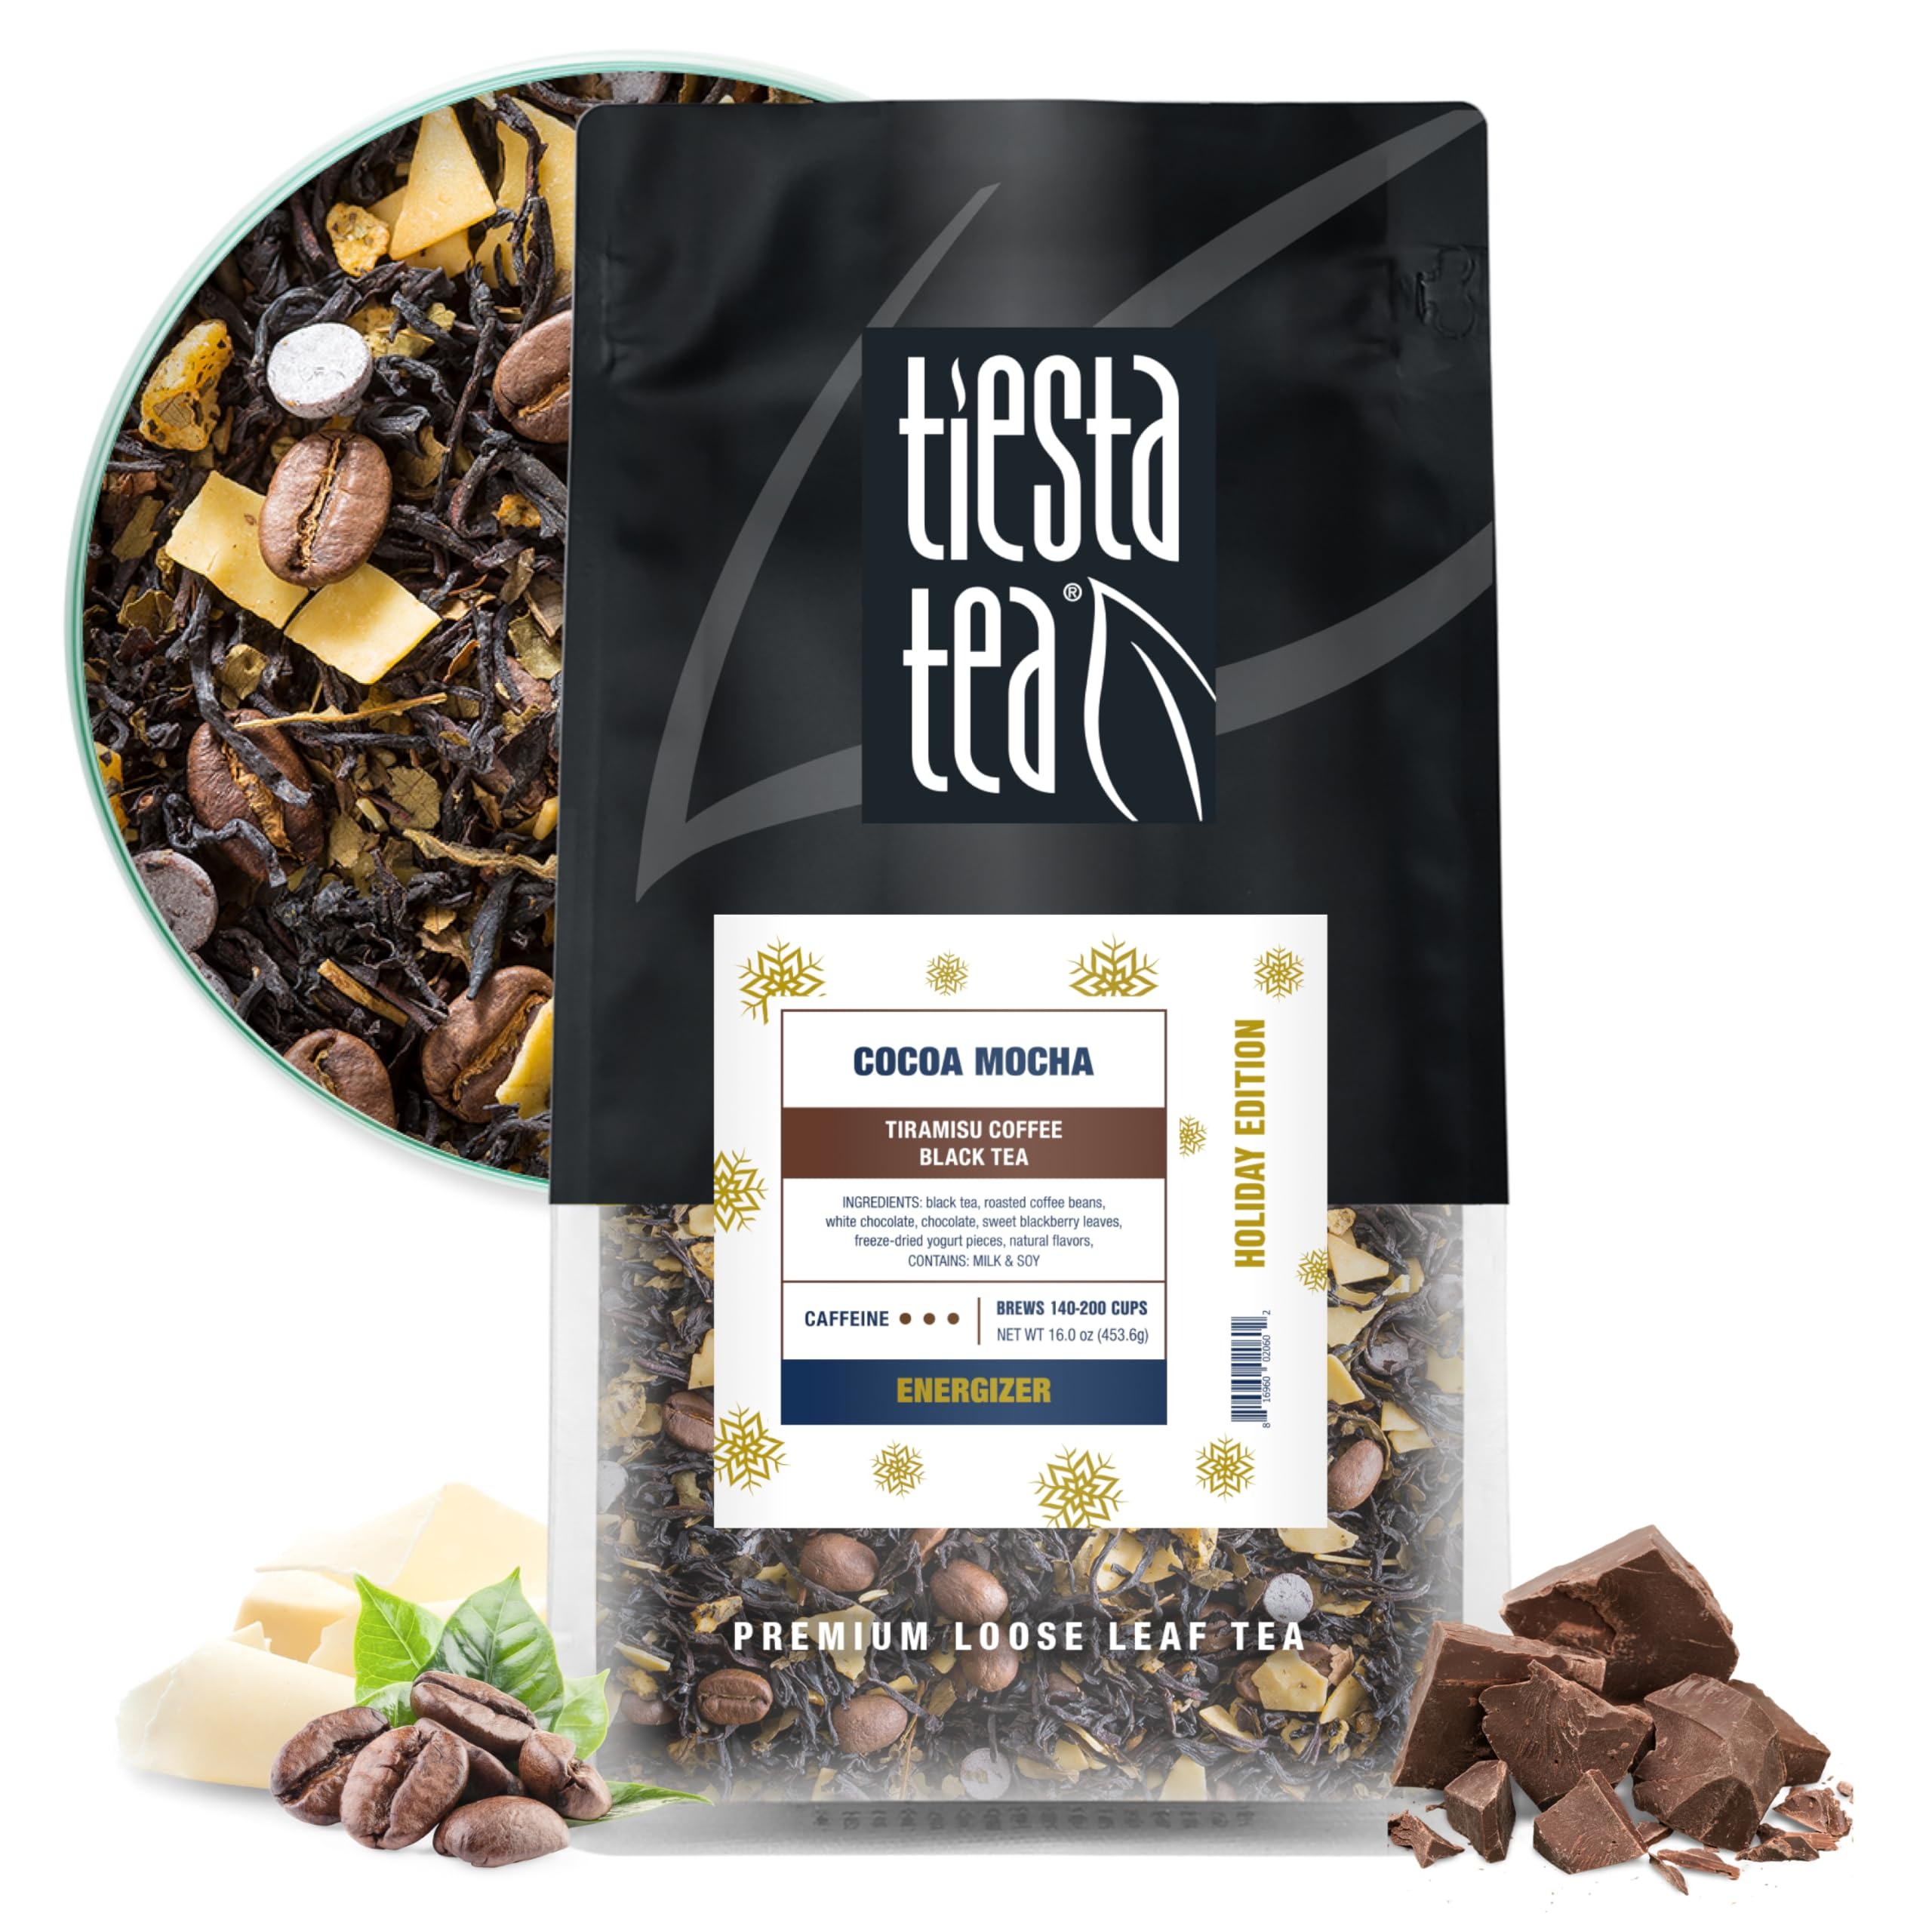
Item Name: Tiesta Tea - Cocoa Mocha | Loose Leaf | Tiramisu Coffee Black Tea | Premium Blend | High Caffeinated Holiday | Make Hot or Iced Brews Up to 200 Cups | 16 Ounce Resealable Bulk Pouch
Bullet Point 1: COCOA MOCHA BLEND: Embrace the warmth of the season with this indulgent blend of loose leaf black tea, roasted coffee beans, and rich chocolate. Perfect for winter, this cozy, tiramisu-inspired tea is a caffeine-free treat, enjoyed hot or iced, and sweetened to taste.
Bullet Point 2: PREMIUM LOOSE LEAF TEA BLEND: Indulge in our carefully blended loose leaf tea of rich black tea, aromatic roasted coffee beans, creamy white chocolate, smooth chocolate, and sweet blackberry leaves. Each cup delivers a decadent, smooth taste with layers of sweetness and depth, ideal for those who appreciate a truly luxurious tea experience.
Bullet Point 3: RESEALABLE BULK POUCH FOR TEA LOVERS: Stock up with our resealable bulk pouch, offering 140–200 cups of loose leaf herbal tea. Perfect for daily tea drinkers, this pouch preserves freshness and flavor while providing an efficient way to enjoy caffeine free loose tea in larger quantities.
Bullet Point 4: PERSONALIZED TEA EXPERIENCE: Discover your ideal brew with Tiesta Tea’s five thoughtfully designed tea categories. Whether you crave a soothing caffeine free loose tea, a vibrant herbal loose leaf tea, or a bold loose leaf chai tea, our range caters effortlessly to every mood and wellness need.
Bullet Point 5: SEASONAL FLAVORS: Tiesta Tea’s loose-leaf blends are crafted to complement the vibrant, sunny days of Spring and Summer. These refreshing and aromatic flavors are perfect for sipping on warm afternoons, whether you’re unwinding at home or enjoying time outdoors with friends.
Value: 16.0
Unit: Ounce

Price: 42.95